The Walking Dead: Survivors

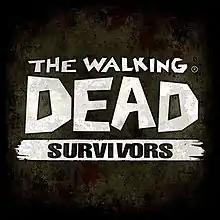

The Walking Dead: Survivors is a freemium mobile strategy video game developed by Elex, licensed by Skybound Entertainment, based on the comic book series "The Walking Dead" by Robert Kirkman, Tony Moore and Charlie Adlard. The game has more than 80 characters from "The Walking Dead" comics, including characters such as: Negan, Rick, Michonne, and many more. The game was released for iOS and Android platforms on April 12, 2021.